St Abb's Head

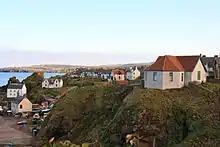
St Abbs Visitor Centre

Just 0.5 km to the SE of the lighthouse is Kirk Hill. On the summit of this hill are the remains of the 7th century monastery settlement of Saint Æbbe. About AD 643 Æbbe established the monastery on Kirk Hill within the remains of a 6th-century fort known as "Urbs Coludi" (Colud's Fort). Both monks and nuns lived at the monastery in basic beehive huts made from mud and branches. Æbbe remained as abbess until her death around 680, a few years later the monastery was accidentally burned down and was not replaced. The settlement was protected by a massive turf rampart on the landward side, the remains of this rampart can be seen as a low ridge around the rim of the hill. These are the only remnants of the 7th-century monastic settlement of Æbbe. However, there are faint outlines of buildings, field boundaries and a rectangular burial site dating from the 12th century. These are the scant traces of a Benedictine chapel established in 1188 and dedicated to Æbbe by monks from Coldingham Priory.